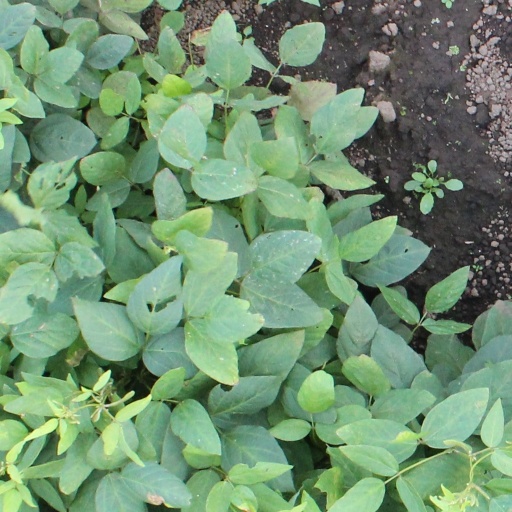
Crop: soybean